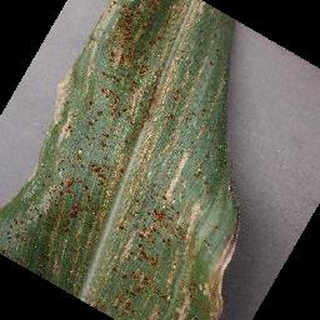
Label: corn_cercospora_leaf_spot